Lockheed Martin F-35 Lightning II

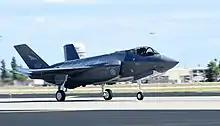
First Norwegian F-35A Lightning II at Luke Air Force Base, Arizona

The F135-PW-600 variant for the F-35B incorporates the Shaft-Driven Lift Fan (SDLF) to allow STOVL operations. Designed by Lockheed Martin and developed by Rolls-Royce, the SDLF, also known as the Rolls-Royce LiftSystem, consists of the lift fan, drive shaft, two roll posts, and a "three-bearing swivel module" (3BSM). The nozzle features three bearings resembling a short cylinder with nonparallel bases. As the toothed edges are rotated by motors, the nozzle swivels from being linear with the engine to being perpendicular. The thrust vectoring 3BSM nozzle allows the main engine exhaust to be deflected downward at the tail of the aircraft and is moved by a "fueldraulic" actuator that uses pressurized fuel as the working fluid. Unlike the Harrier's Pegasus engine that entirely uses direct engine thrust for lift, the F-35B's system augments the swivel nozzle's thrust with the lift fan; the fan is powered by the low-pressure turbine through a drive shaft when engaged with a clutch and placed near the front of the aircraft to provide a torque countering that of the 3BSM nozzle. Roll control during slow flight is achieved by diverting unheated engine bypass air through wing-mounted thrust nozzles called roll posts.